Experimental psychology

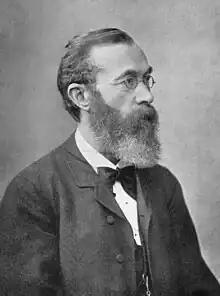
Wilhelm Wundt

Experimental psychology emerged as a modern academic discipline in the 19th century when Wilhelm Wundt introduced a mathematical and experimental approach to the field. Wundt founded the first psychology laboratory in Leipzig, Germany. Other experimental psychologists, including Hermann Ebbinghaus and Edward Titchener, included introspection in their experimental methods.